Grylloblatta

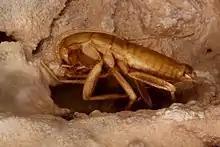
"Grylloblatta oregonensis"

Grylloblatta is a genus of insects in the family Grylloblattidae. It contains 15 species, including "Grylloblatta chirurgica", almost exclusively from high-altitude and high-latitude regions of the United States and Canada, living in ice caves and glaciers.